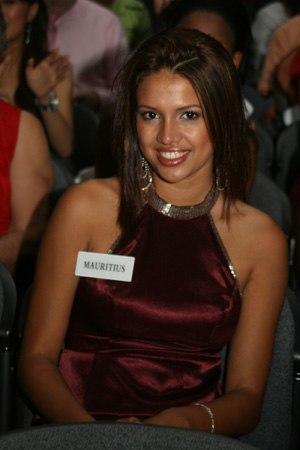
Miss Maurice, ou Miss Mauritius en anglais, est un concours de beauté réservé aux jeunes femmes de Maurice et qui voit l'élection d'une Miss représentant pendant une année ce pays du sud-ouest de l'océan Indien.